Collaboration in German-occupied Poland

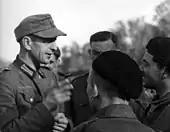
A Pole (now a POW) who had been forcibly conscripted into the German Army, speaks with Polish 1st Armoured Division soldiers in Normandy.

Following the German invasion of Poland in 1939, many former citizens of the Second Polish Republic from across the Polish territories annexed by Nazi Germany were forcibly conscripted into the Wehrmacht in Upper Silesia and in Pomerania. They were declared citizens of the Third Reich by law and therefore subject to drumhead court-martial in case of draft evasion. Professor Ryszard Kaczmarek of the University of Silesia in Katowice, author of a monograph, "Polacy w Wehrmachcie" (Poles in the Wehrmacht), noted that the scale of this phenomenon was much larger than previously assumed, because 90% of the inhabitants of these two westernmost regions of prewar Poland were ordered to register on the German People's List ("Volksliste"), regardless of their wishes. The exact number of these conscripts is not known; no data exist beyond 1943.